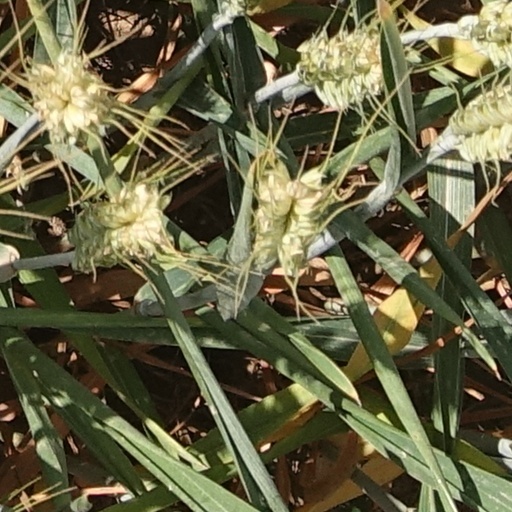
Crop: wheat